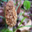
Label: mushroom